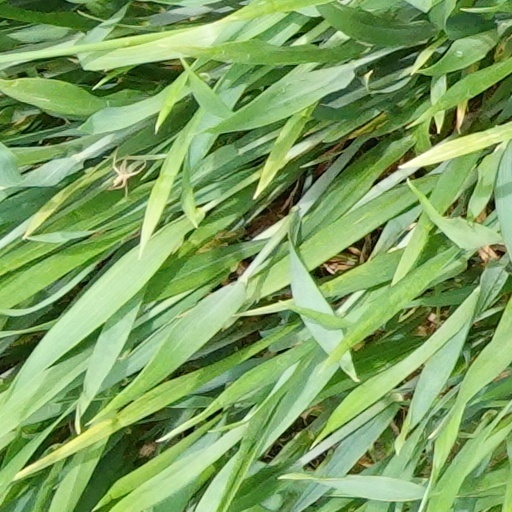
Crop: wheat